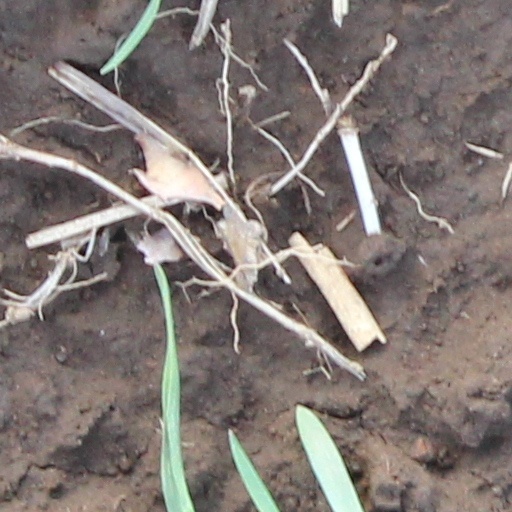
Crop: wheat